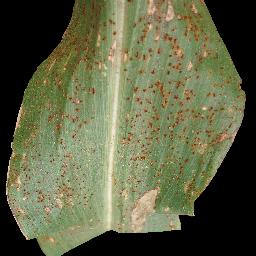
Label: Corn_(Maize)___Common_Rust